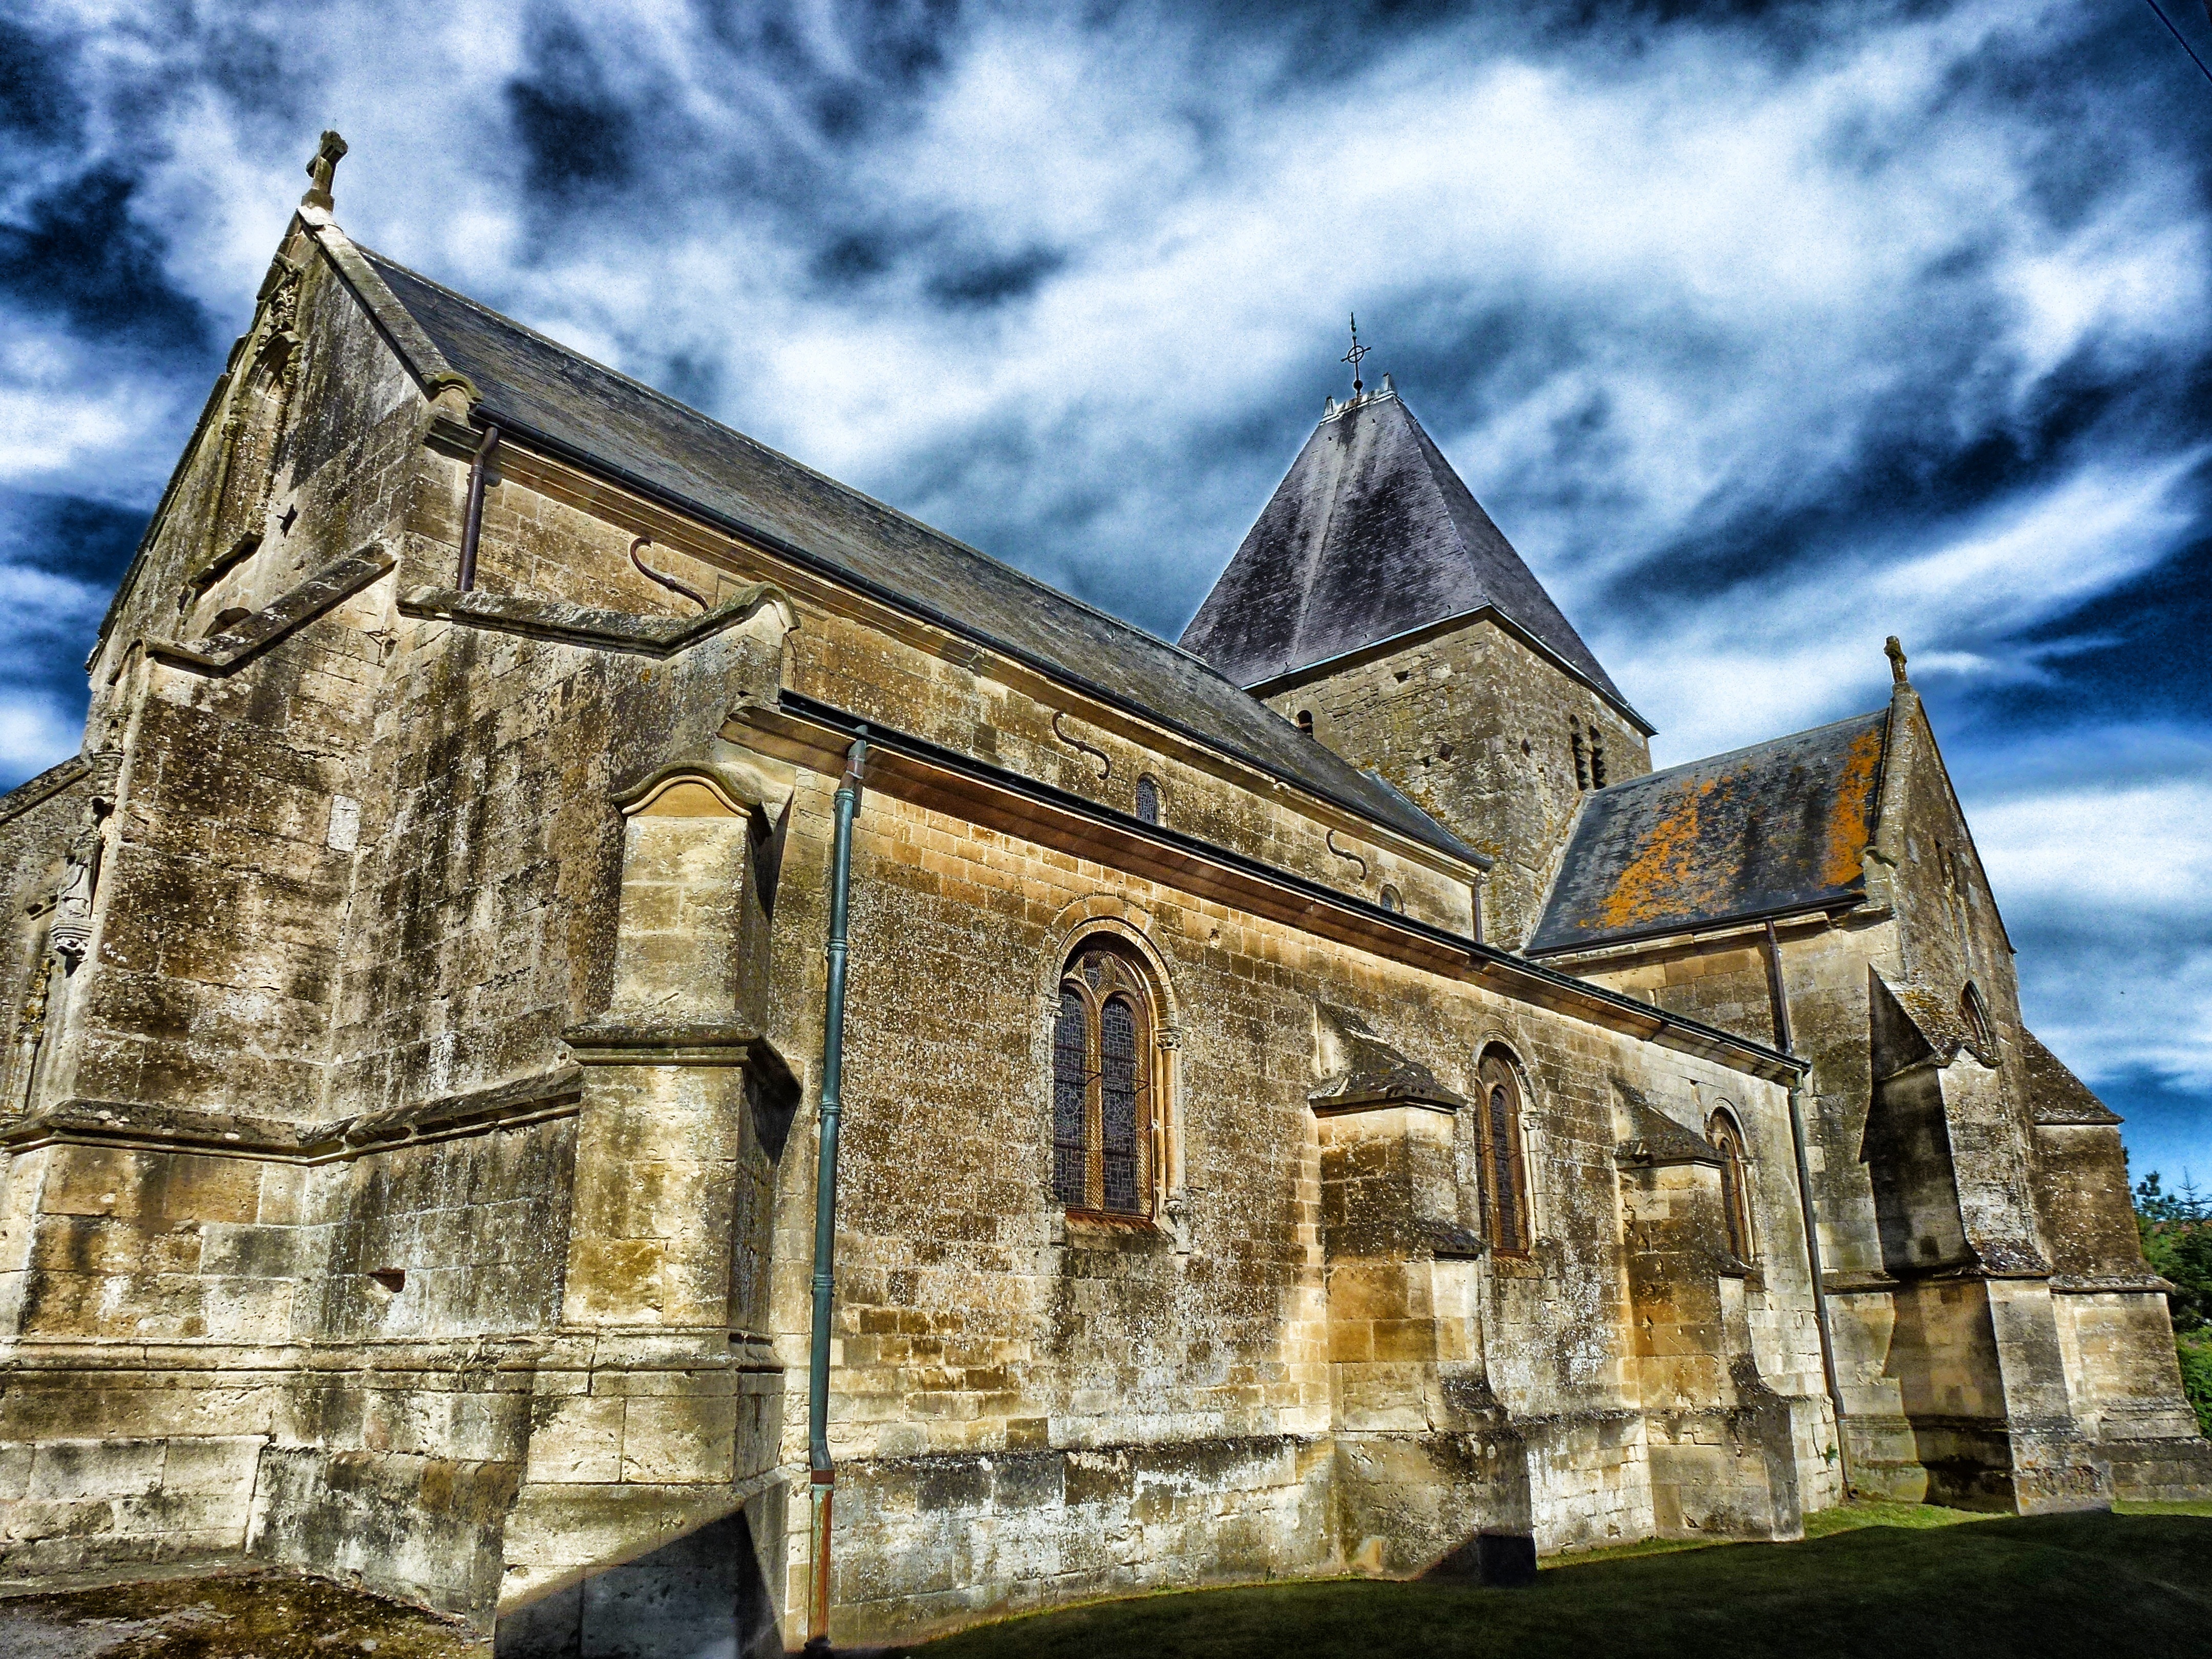
architecture, sky, house, building, chateau, france, facade, church, cathedral, chapel, place of worship, hdr, clouds, ruins, monastery, history, abbey, estate, ardennes, middle ages, ancient history